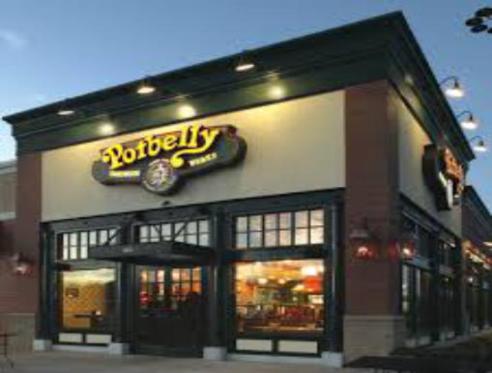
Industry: Food